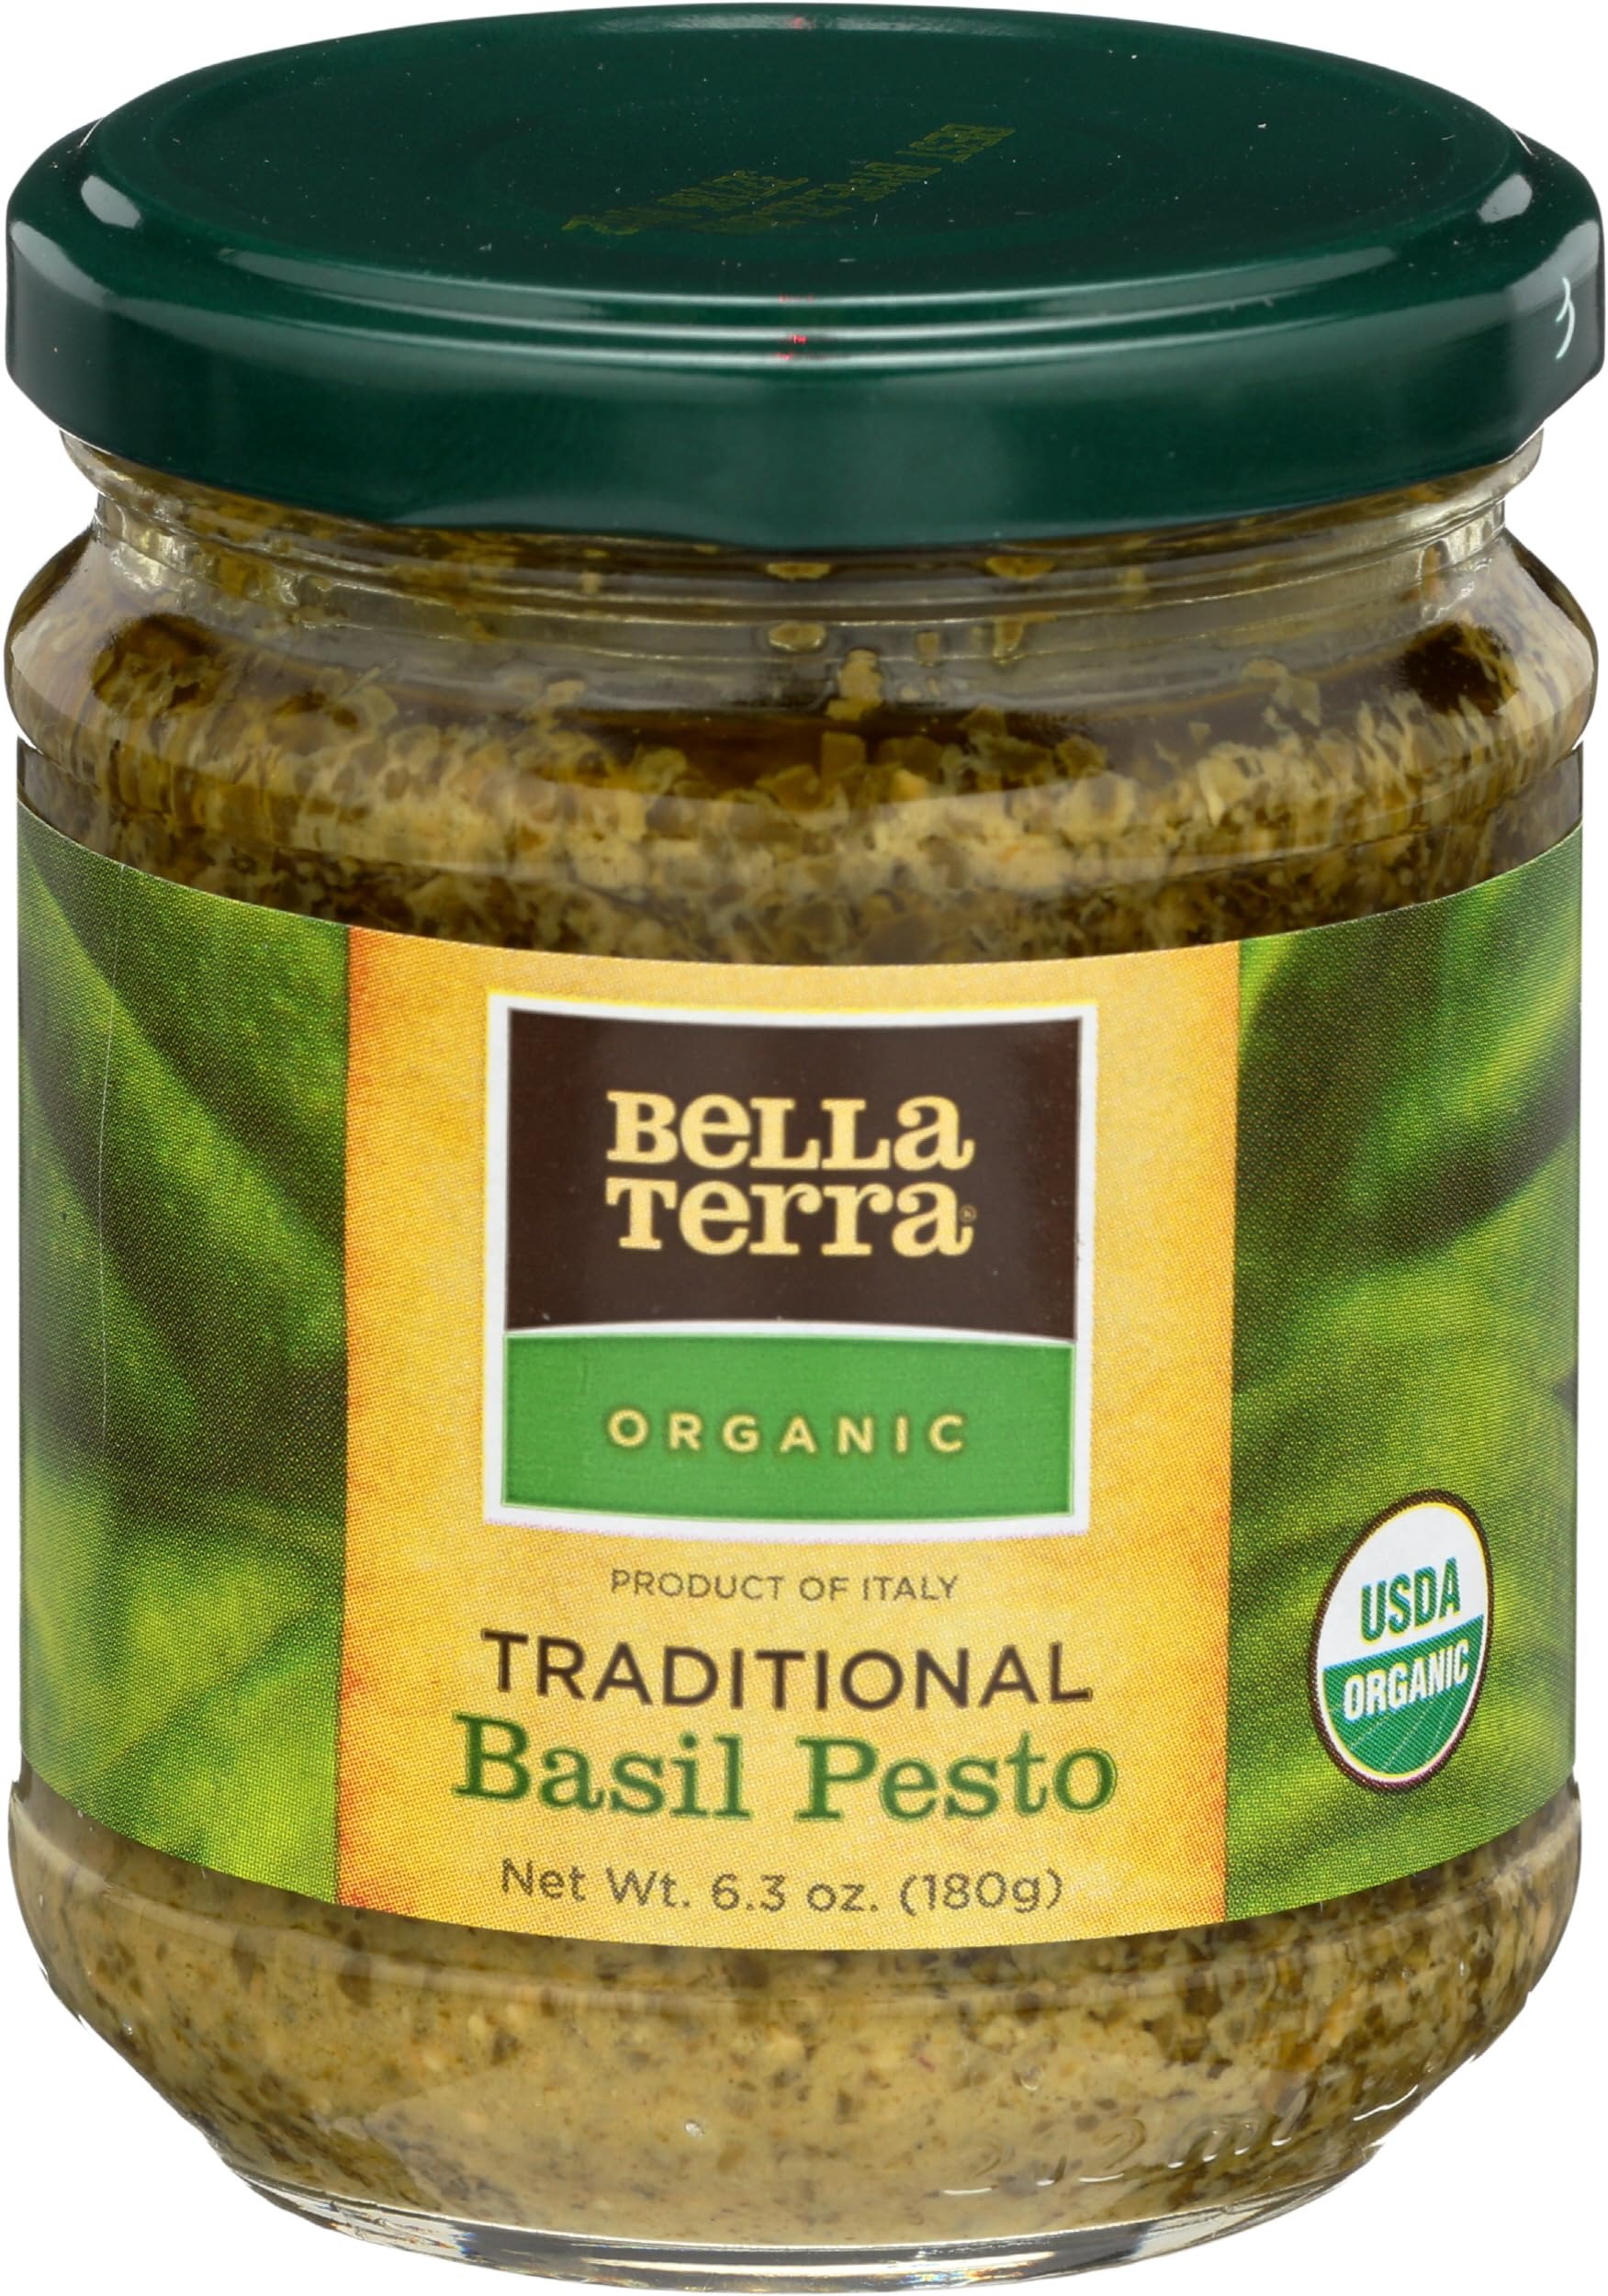
Item Name: Bella Terra Pesto Garlic & Basil, 6.3 oz
Bullet Point: Traditional Garlic and Basil Pesto
Value: 6.3
Unit: oz

Price: 28.78